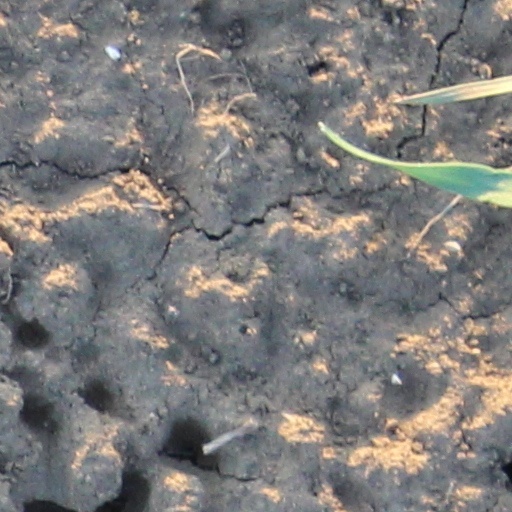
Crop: wheat